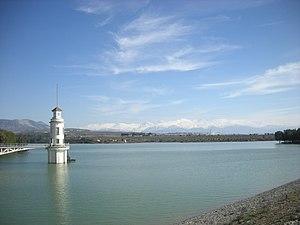
Le Cubillas est une rivière espagnole, affluent du Genil.